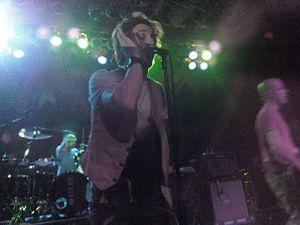
10 Years est un groupe de rock et heavy metal américain, originaire de Knoxville, dans le Tennessee. Wasteland, le premier single extrait de l'album The Autumn Effect, est classé premier sur les radios rock américaines en décembre 2005 et janvier 2006.